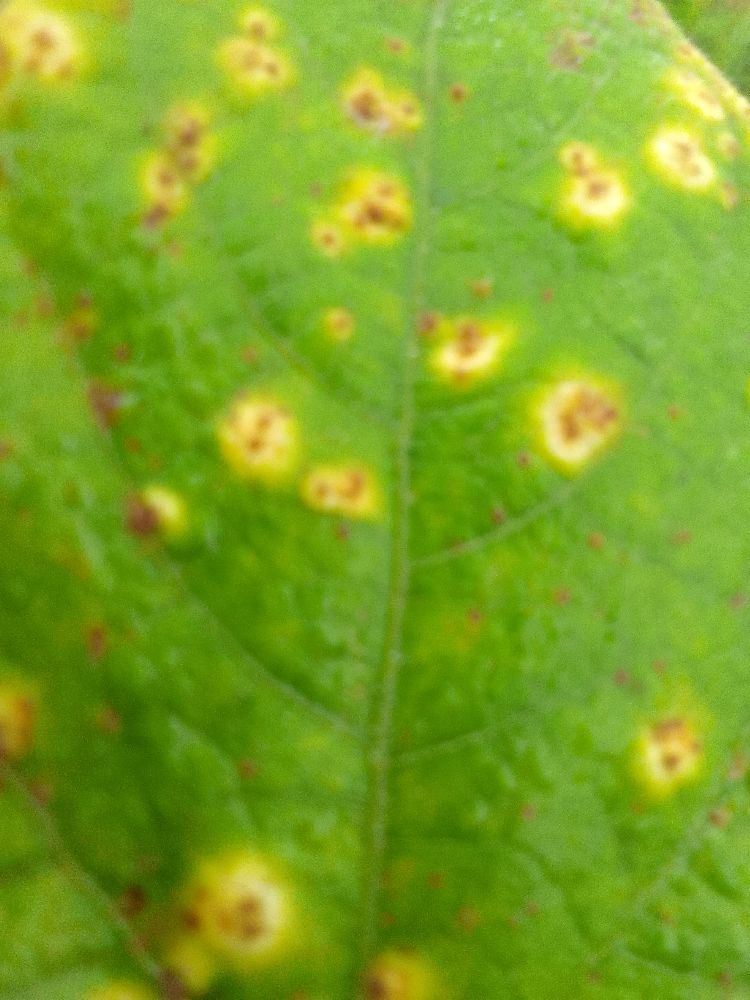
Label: rust